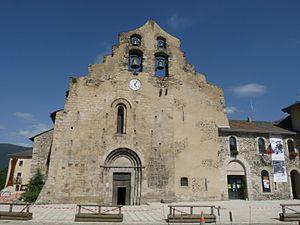
Eglise de Formiguères, Pyrénées-Orientales, France
L'église Sainte-Nativité-Notre-Dame est une église catholique romane située à Formiguères, en France.